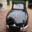
Label: automobile